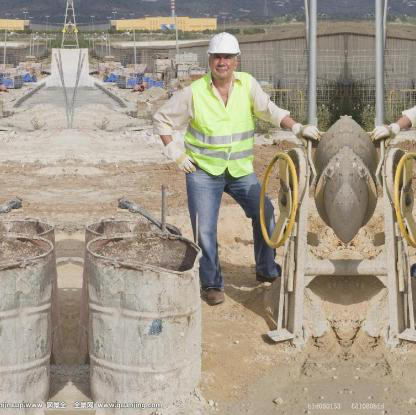
Objects in the image:
label: helmet